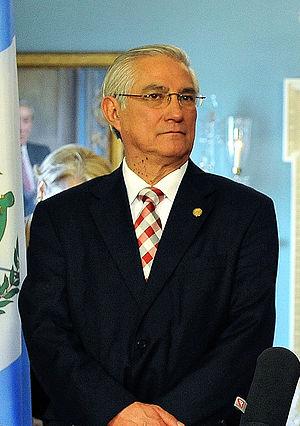
Roger Haroldo Rodas Melgar est un diplomate et homme politique guatémaltèque. Il a été Ministre des Affaires étrangères de Guatemala entre 14 janvier 2008 et 14 janvier 2014, succédant à Gert Rosenthal.